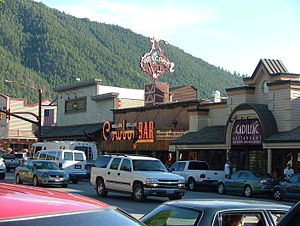
Jackson (Wyoming) / Befolkning
Cache Street, med Million Dollar Cowboy Bar og Cadillac Restaurant
Jackson er en by og administrativt centrum for det amerikanske county Teton County i det nordvestlige Wyoming, USA. Byen ligger i den sydlige ende af dalen Jackson Hole mellem bjergkæderne Teton Range og Gros Ventre Range. Byen ligger 1.900 meter over havets overflade.